Ramsey, Cambridgeshire

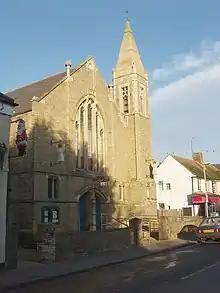
Ramsey Methodist Church in High Street

The early history of the town is obscure. The Domesday Book of 1086 does not mention Ramsey. This may be either because it was part of Bury or because it belonged to the abbey that, at that time, enjoyed royal privileges.